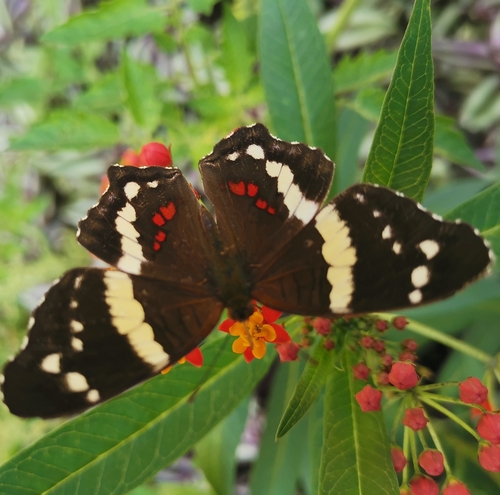
Scientific name: Anartia fatima
Common name: Banded peacock
Family: Nymphalidae
Order: Lepidoptera
Pollinator type: Primary pollinator
Habitat: Open areas and gardens
Geographic range: South America
Conservation status: Least Concern